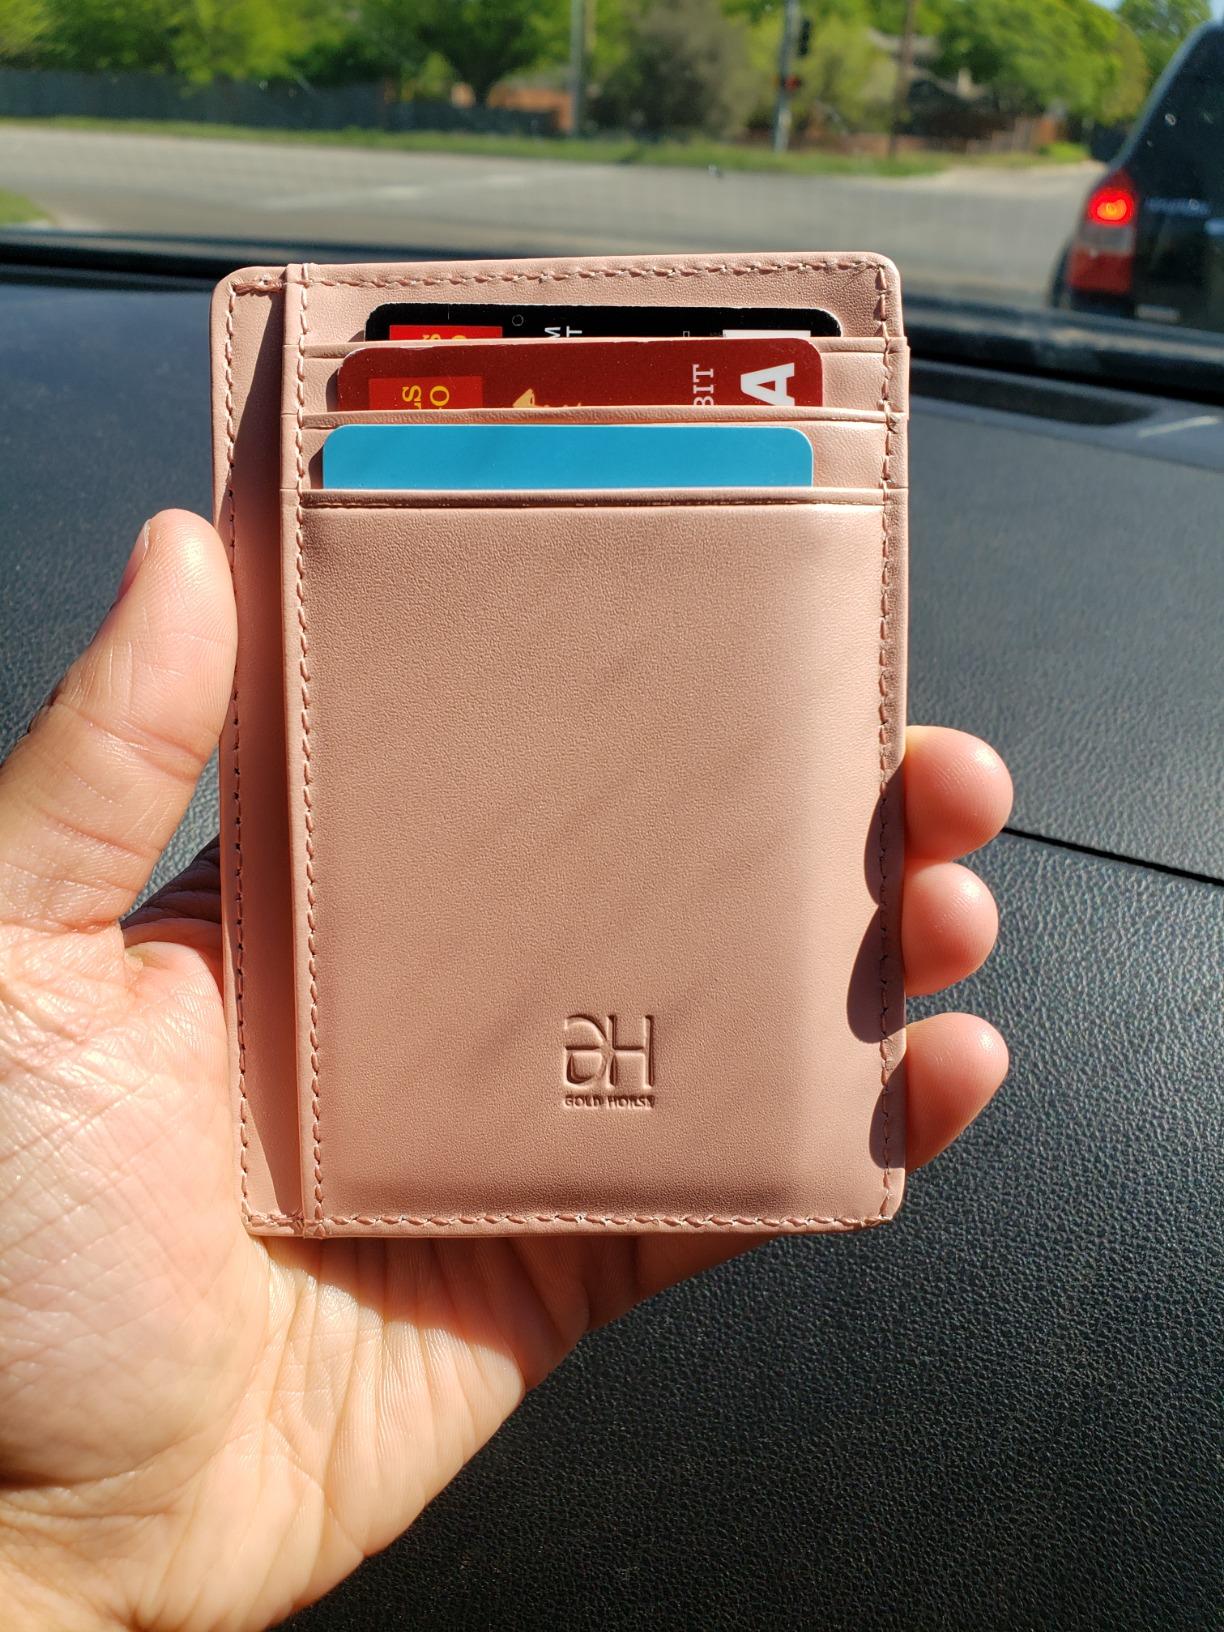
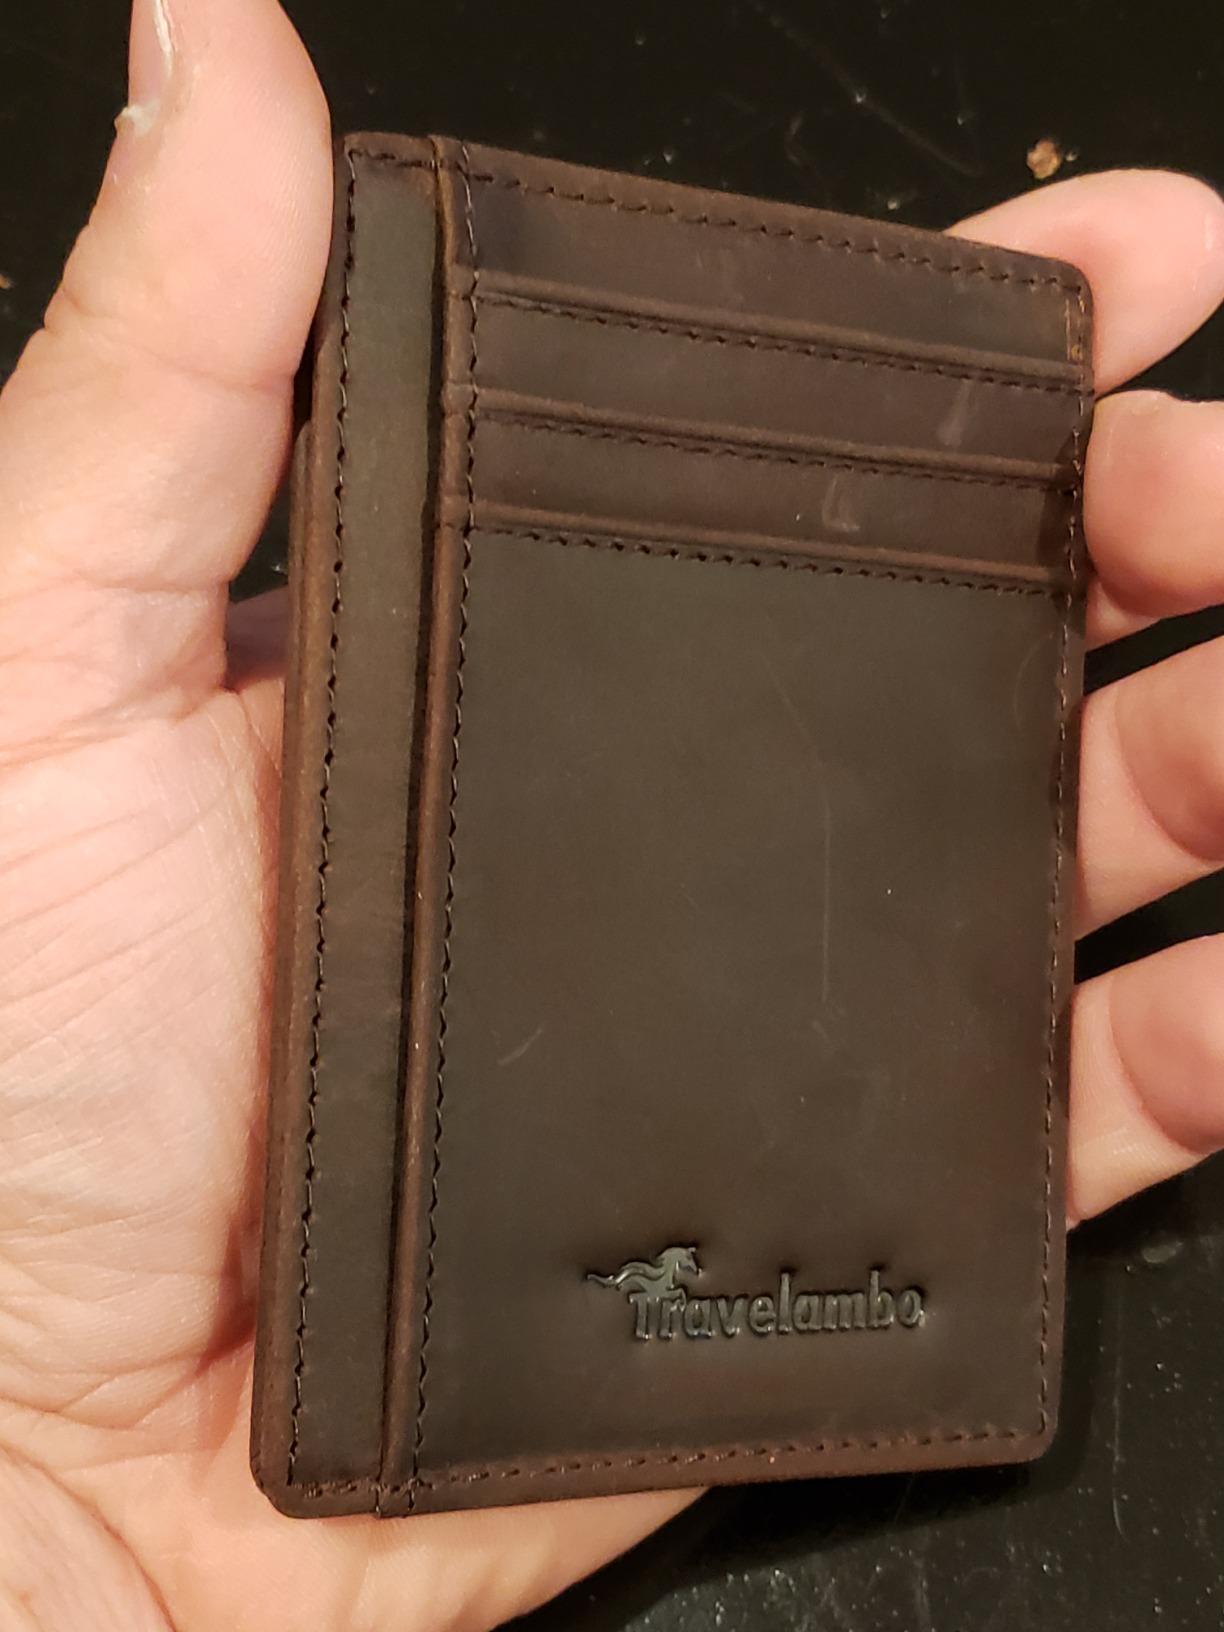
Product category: accessories_wallet
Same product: no